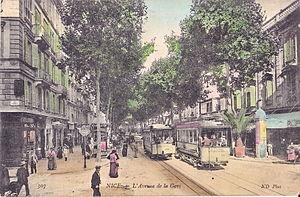
Carte postale ancienne éditée par ND, n°307
Le Tramway de Nice et du Littoral était un réseau de tramway qui a desservi Nice et les communes du département des Alpes-Maritimes entre 1878 et 1953.